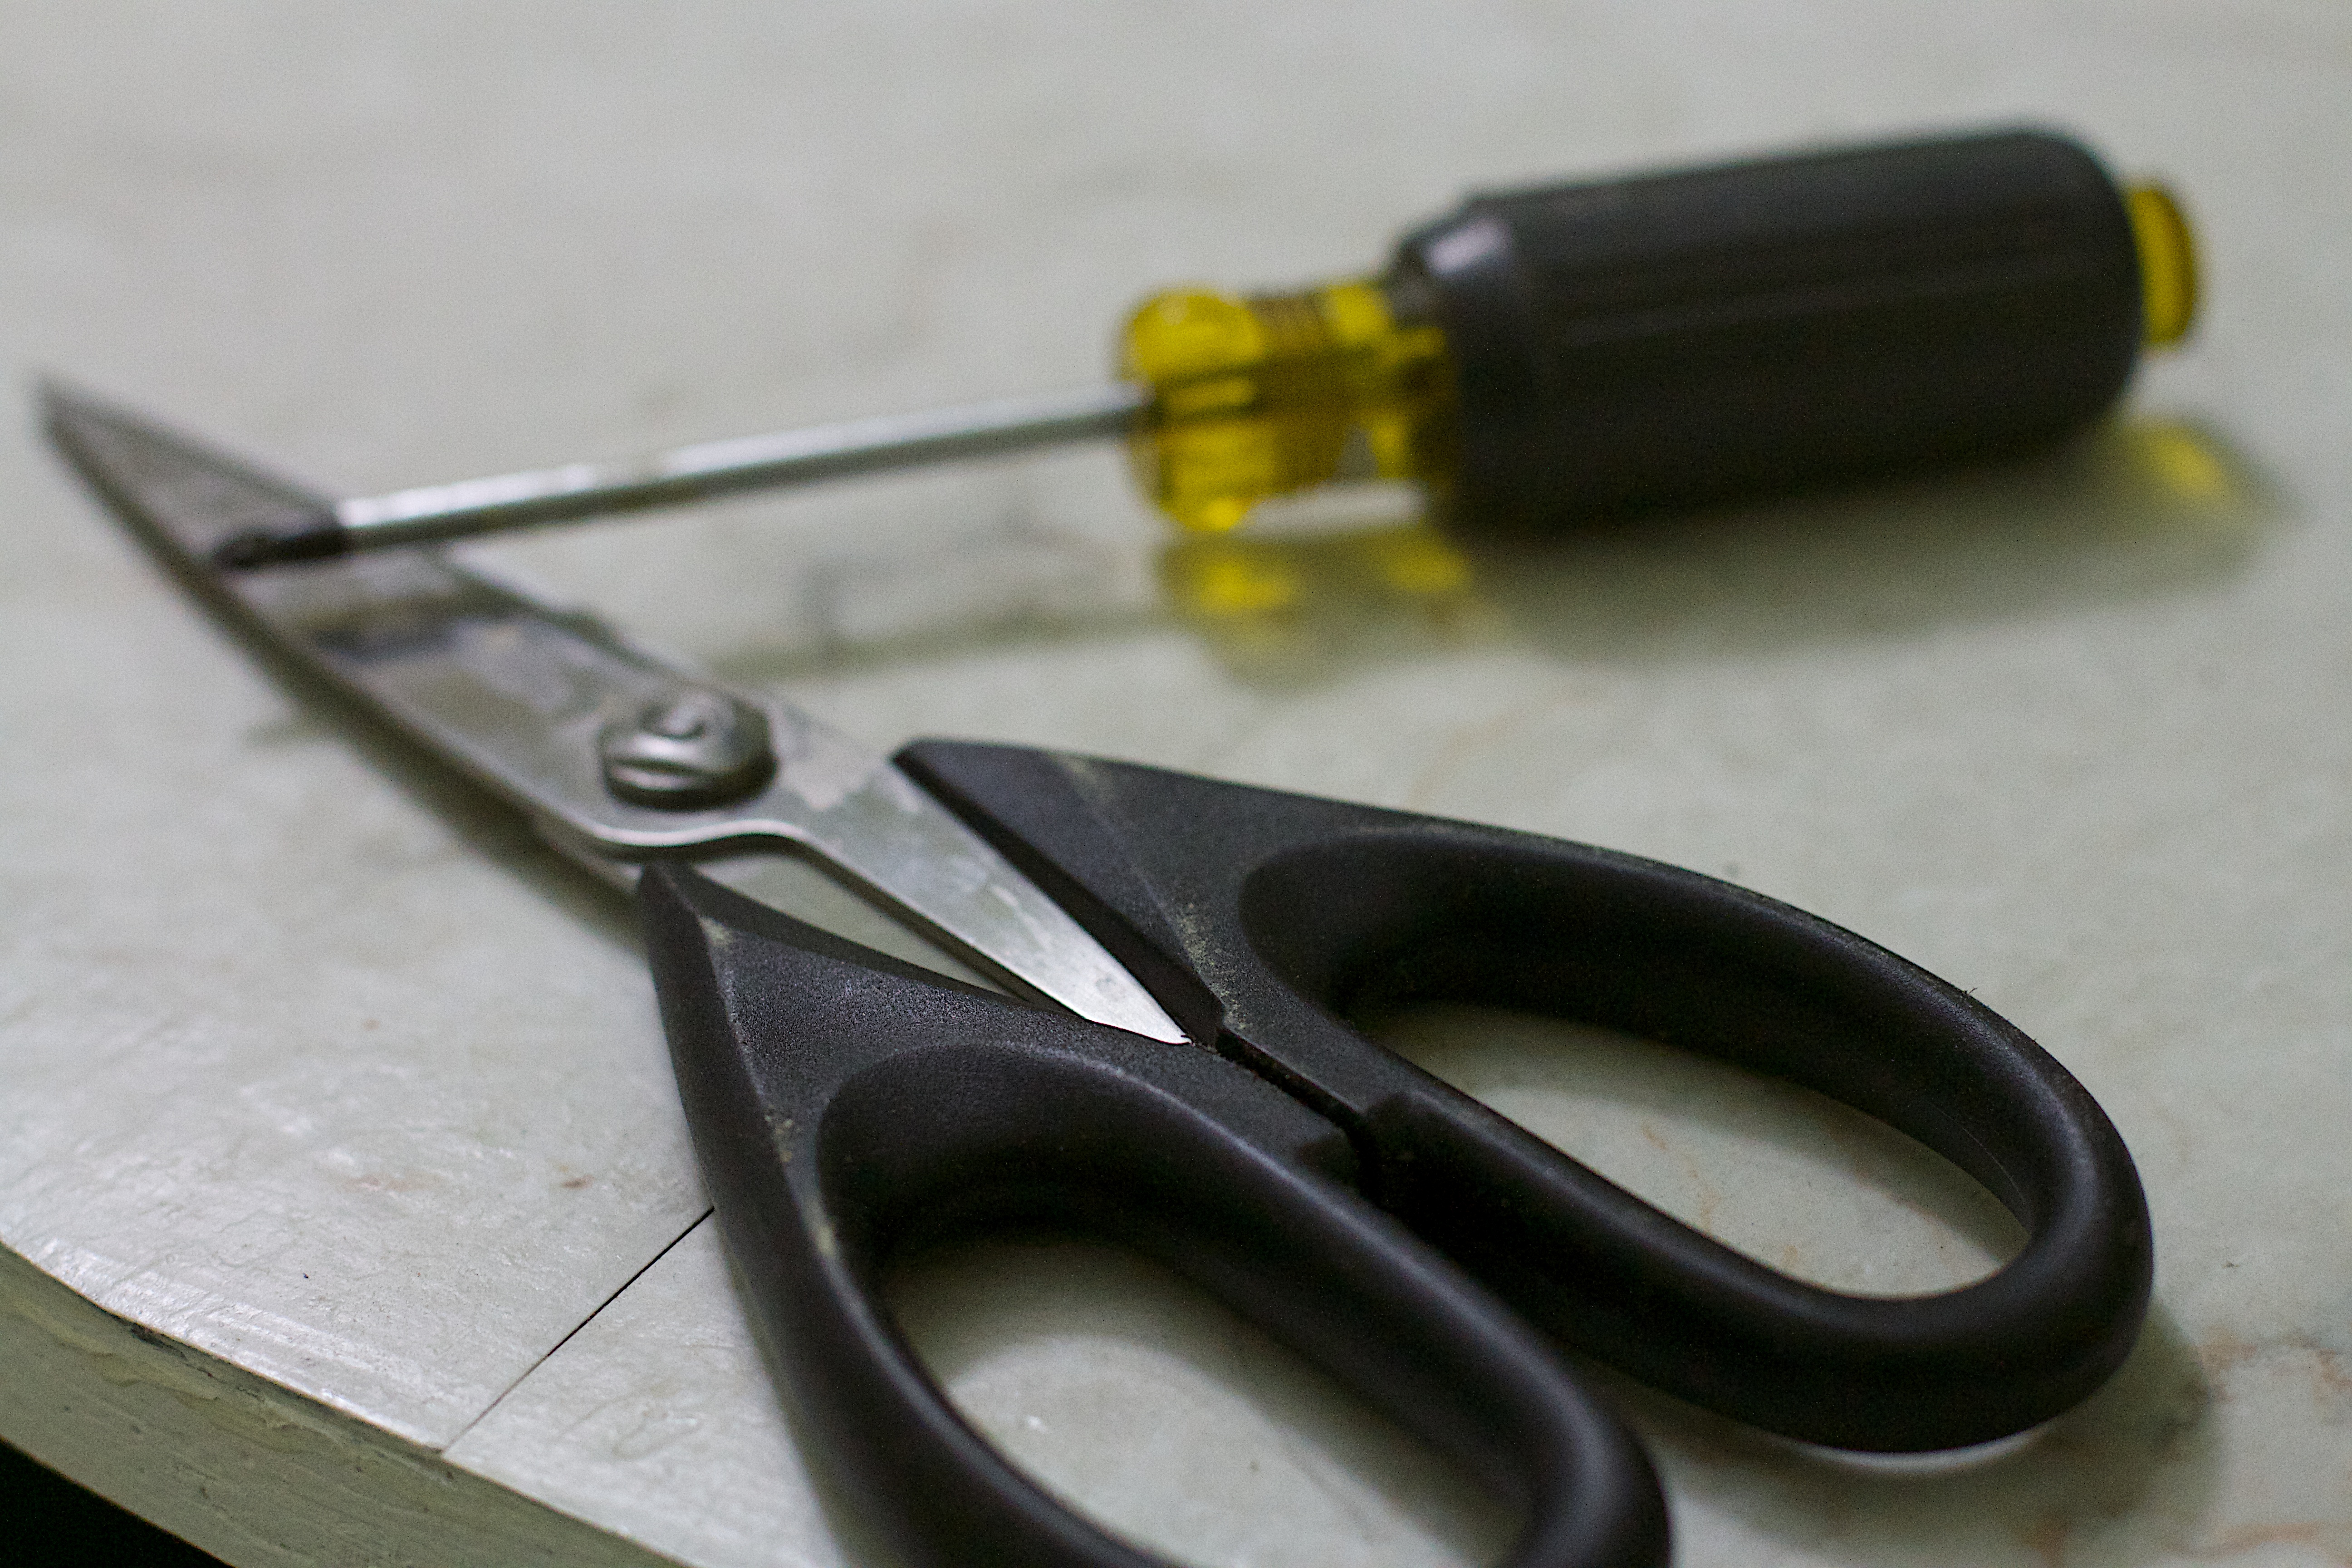
tool, hardware, 2014365, scissors, product design